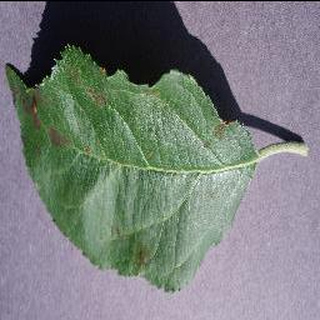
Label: apple_apple_scab